Soltau-Lüneburg Training Area

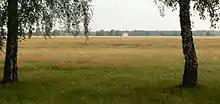
Reinsehlen Camp was used as a base for British armoured exercises in the Lüneburg Heath from 1950 to 1994. Today it is an important area of sandy calcareous grassland

After the Second World War, Canadian forces and units of the British Army of the Rhine conducted military exercises on the Lüneburg Heath from 1945 as part of their occupation rights. There was initially no defined training area. The site of the former German military airfield became Reinsehlen Camp and was used continuously by British armoured units from 1950. In the early years, the occupying forces continually extended their exercise area until they reached as far as the Wilseder Berg, but they pulled back again in the late 1940s. From 1948 they no longer exercised all year round, but restricted training to eight months of the year.